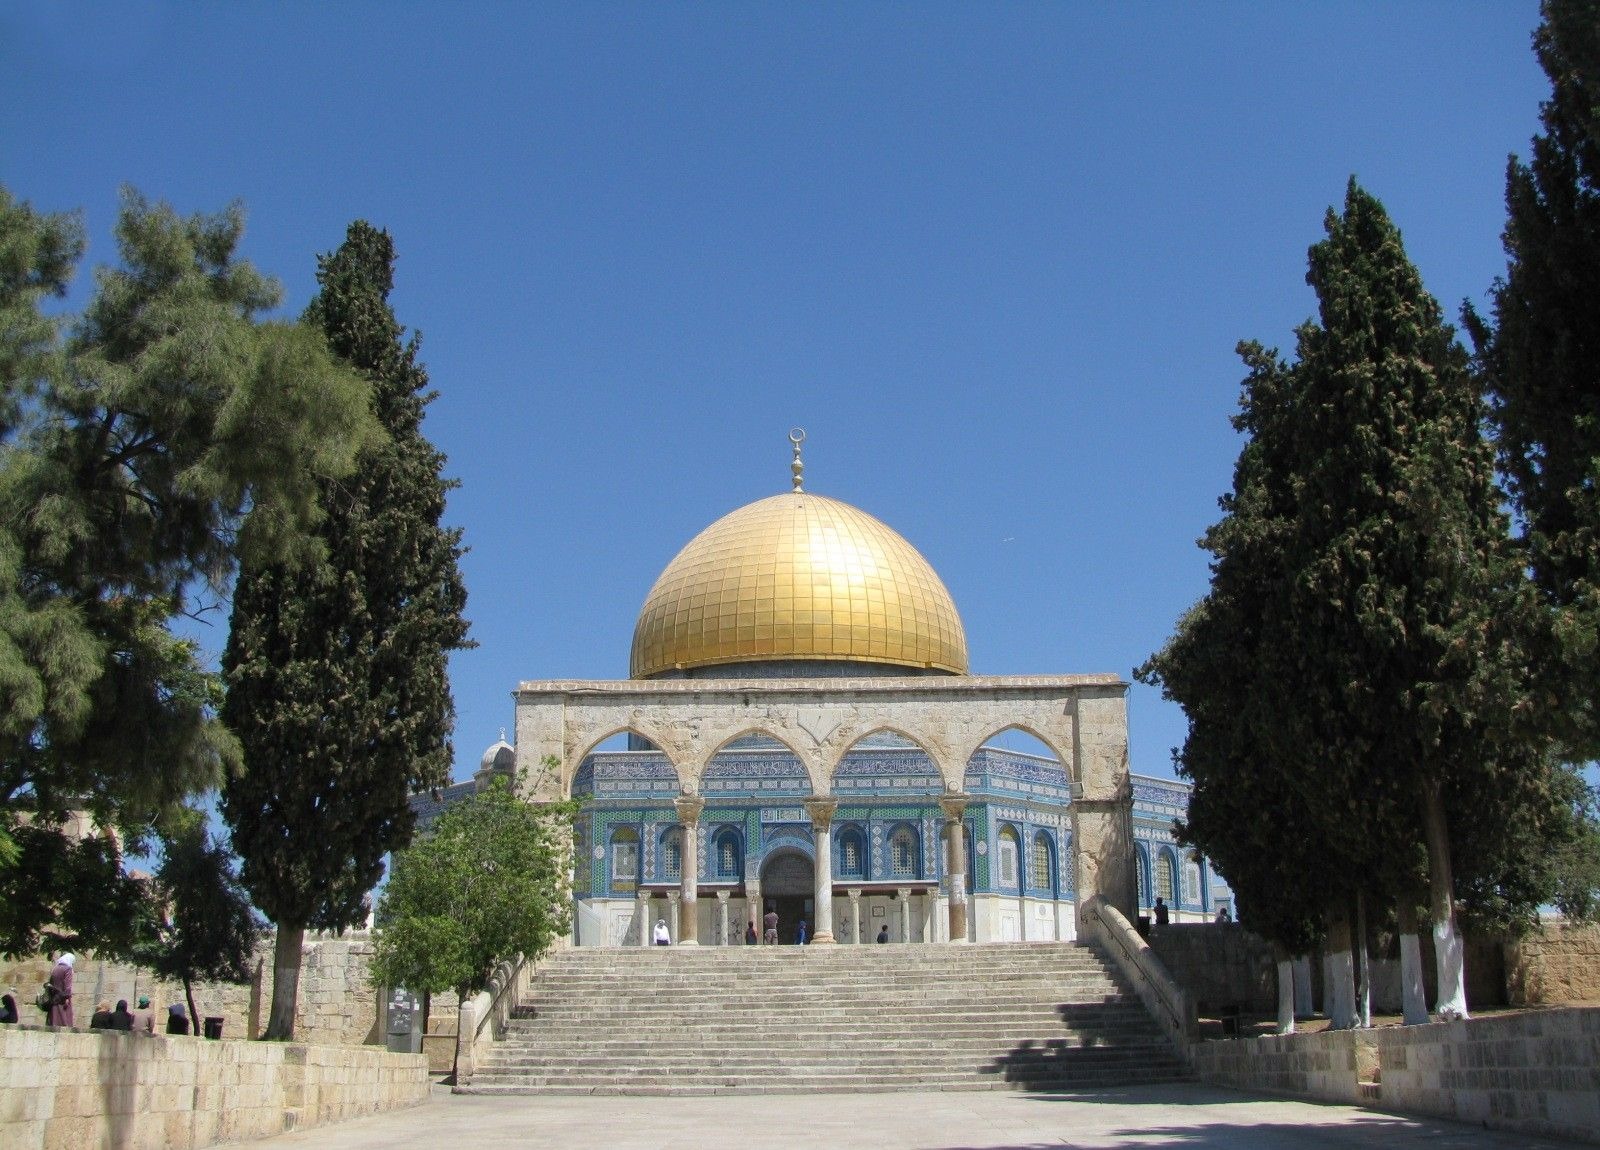
building, old, city, landmark, church, chapel, place of worship, temple, shrine, mosque, dome, jerusalem, dome of the rock, historic site, byzantine architecture